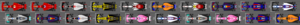
Le Grand Prix automobile d'Allemagne 2018 disputé le 22 juillet 2018 sur le circuit d'Hockenheimring, est la 987ᵉ épreuve du championnat du monde de Formule 1 courue depuis 1950. Il s'agit de la 63ᵉ édition du Grand Prix d'Allemagne comptant pour le championnat du monde de Formule 1, la trente-sixième fois à Hockenheim où les Formule 1 ont couru en alternance avec le Nürburgring depuis 1970 et la onzième manche du championnat 2018. Le Grand Prix d'Allemagne revient au calendrier après en avoir été absent en 2017.